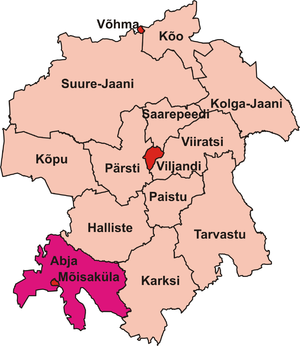
La commune d'Abja ; est une ancienne municipalité rurale du sud de l'Estonie, située dans la province de Viljandi. Elle s'étend sur une surface de 290,21 km² et compte une population de 2 209 habitants. Elle est à la frontière avec la Lettonie.